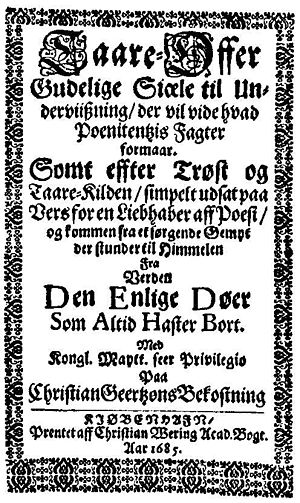
Dorothe Engelbretsdatter / Værker
Titelsiden på Taare-Offer (1685).
Dorothe Engelbretsdatter var den første kendte kvindelige forfatter i Norge. Hun skrev salmer, lejlighedsdigte og rimbreve.